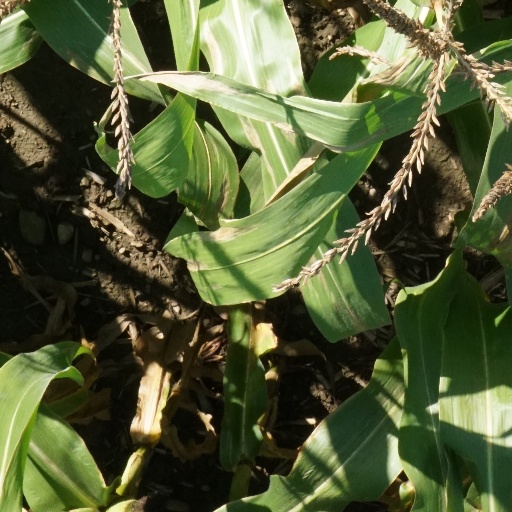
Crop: maize; corn